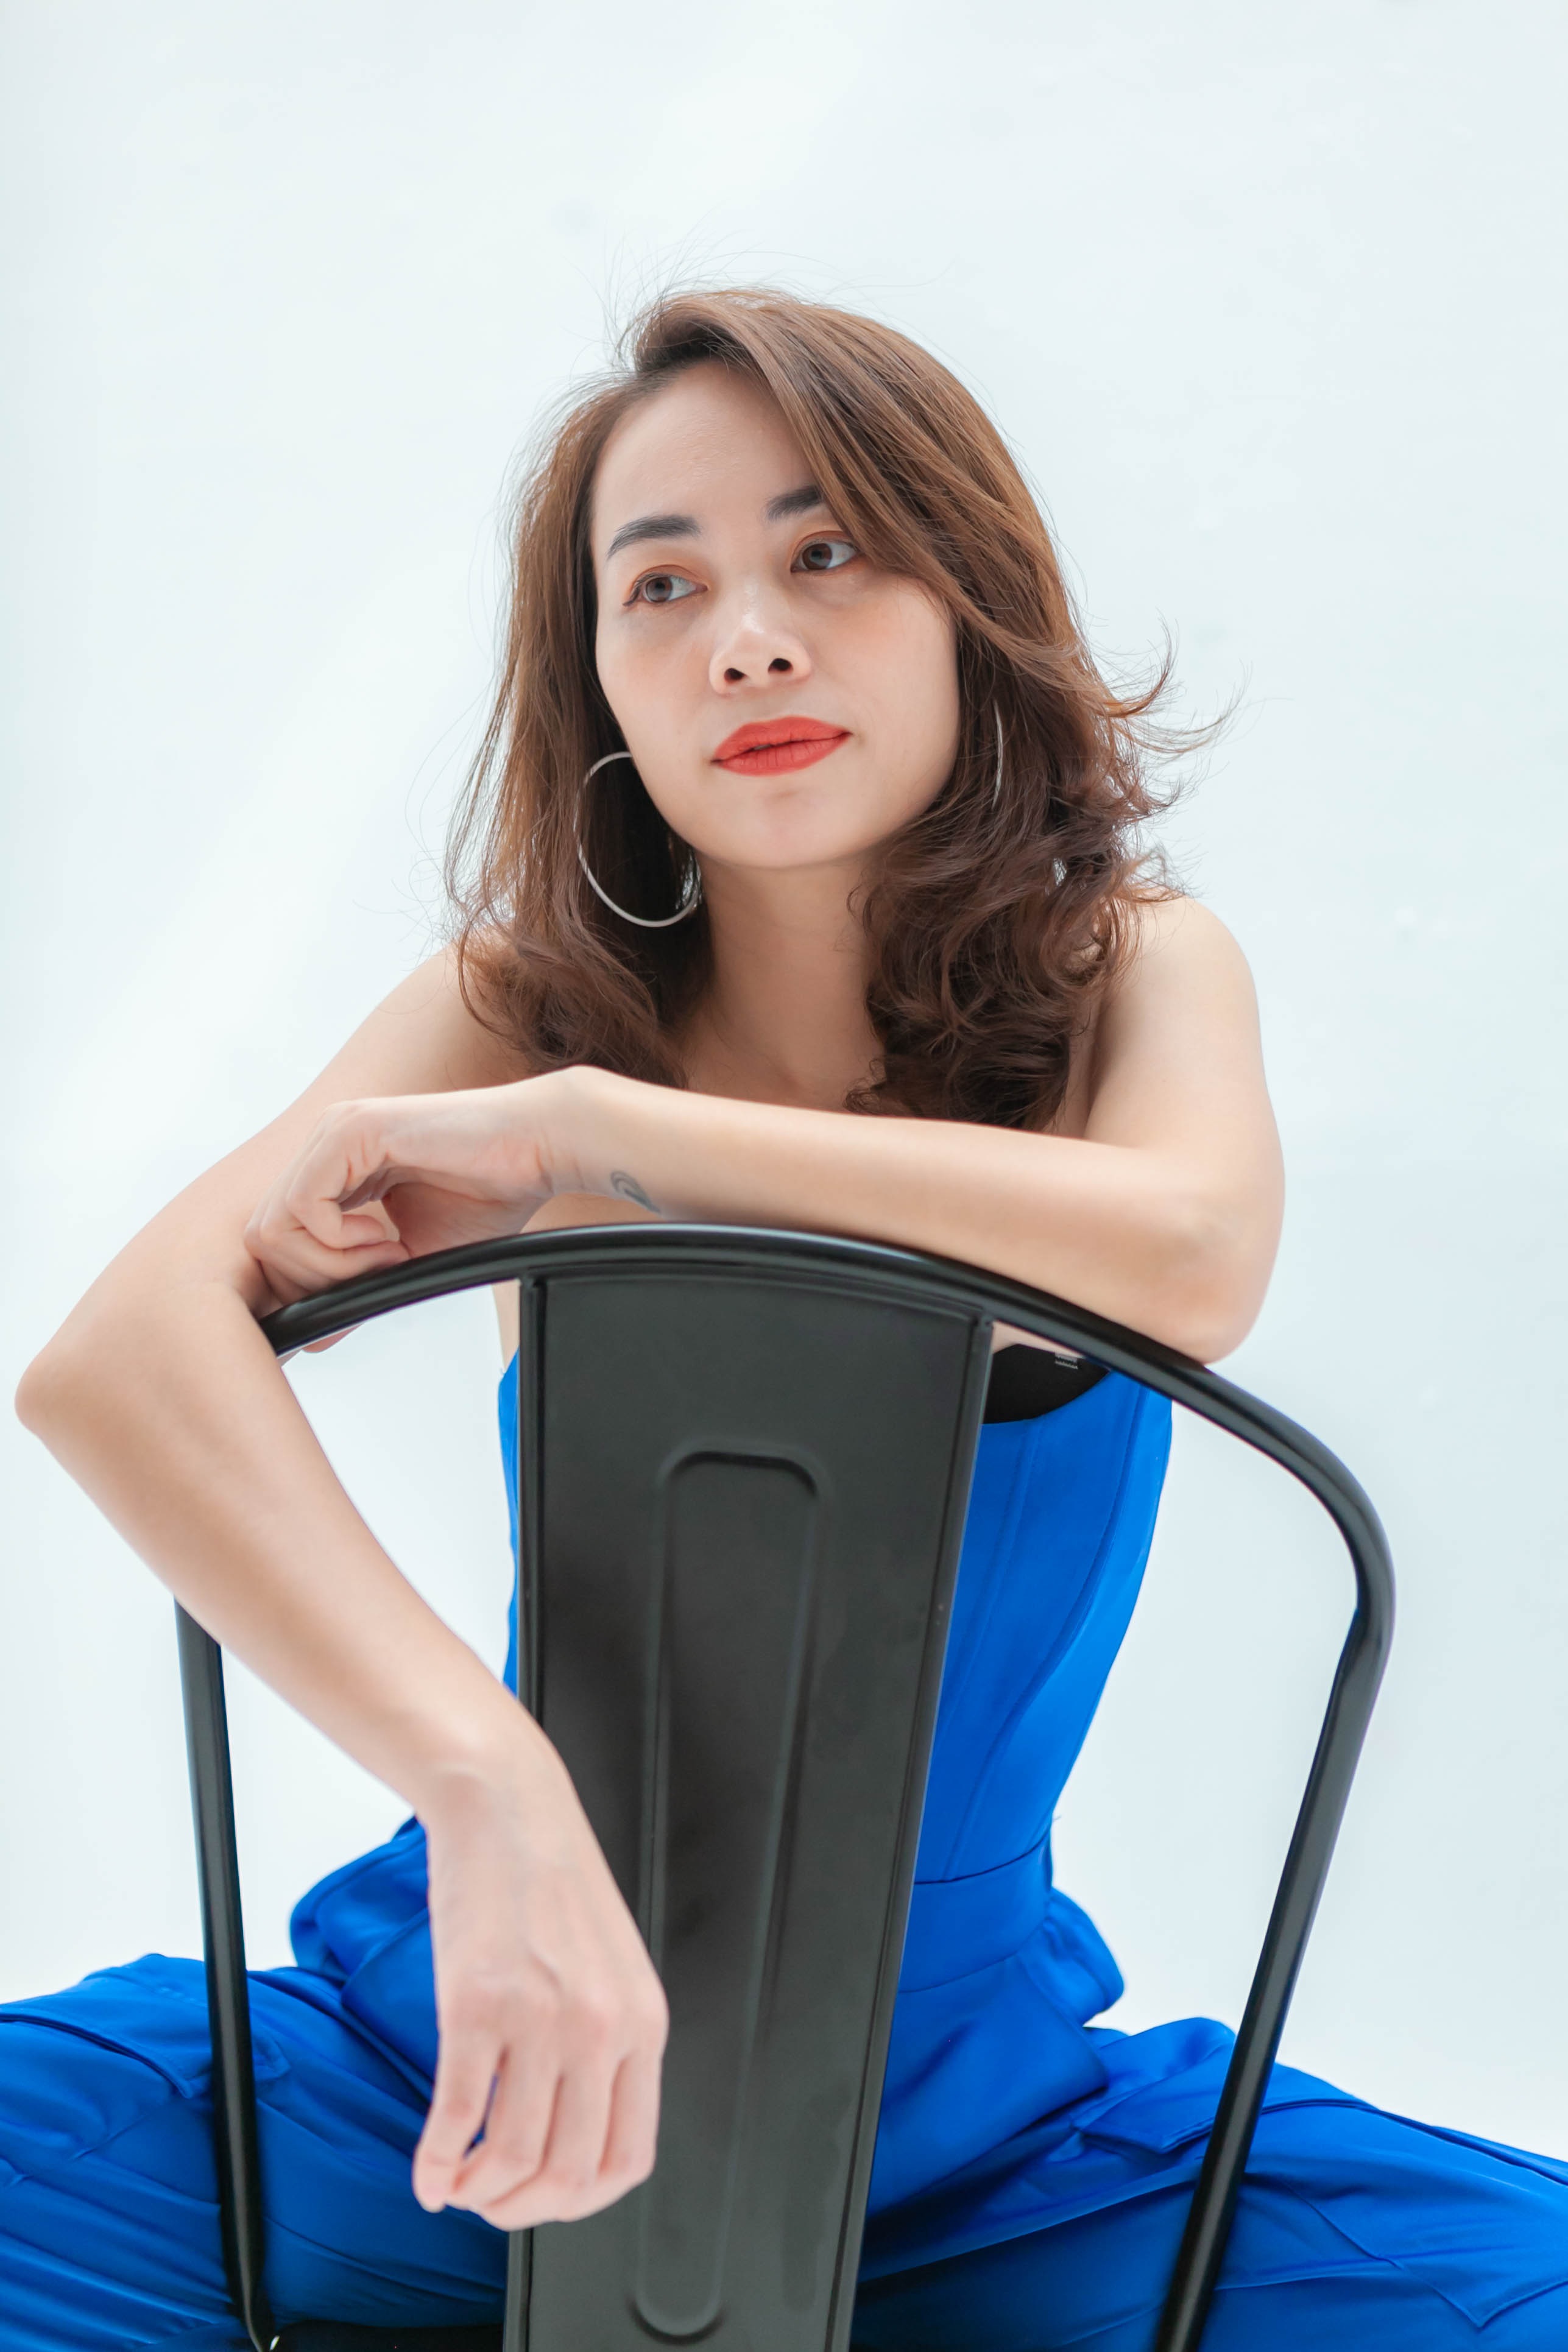
woman, hair, face, joint, skin, jeans, lip, chin, arm, shoulder, blue, neck, human body, dress, sleeve, flash photography, eyelash, waist, comfort, thigh, black hair, fashion model, fashion design, chair, long hair, electric blue, formal wear, human leg, day dress, brown hair, trunk, blond, elbow, knee, fashion accessory, sitting, cocktail dress, magenta, denim, pattern, sportswear, photo shoot, model, leisure